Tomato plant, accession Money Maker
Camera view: vertical (180 deg); turntable rotation: 60 degrees
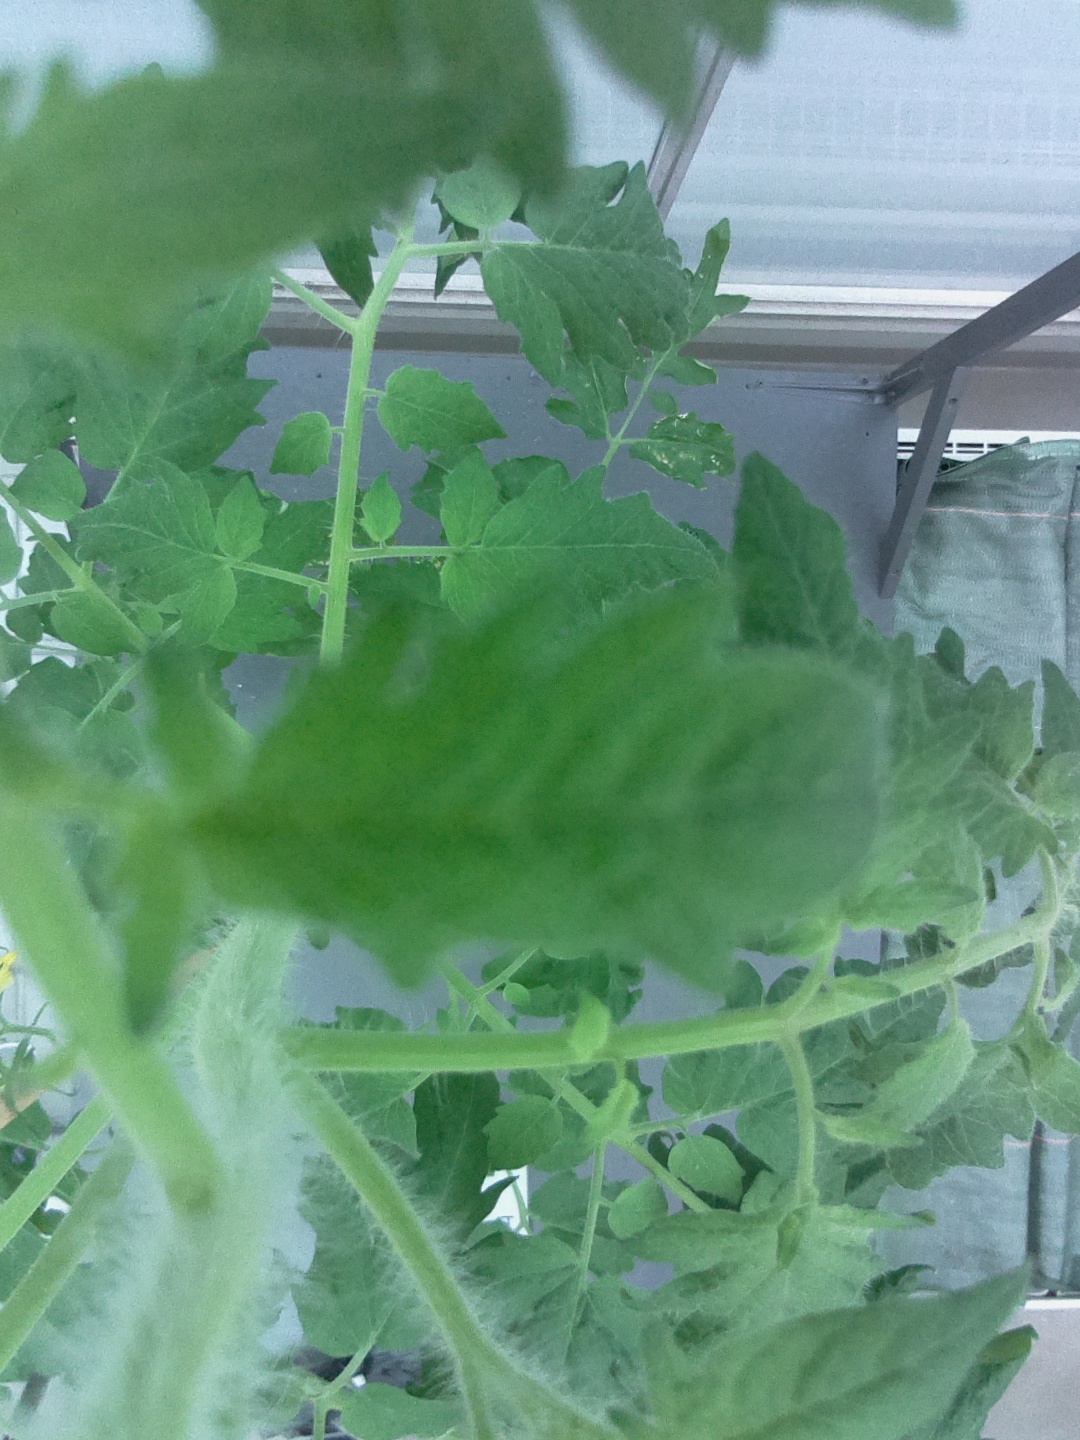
BBCH growth stage 64: 40%-50% of flowers open